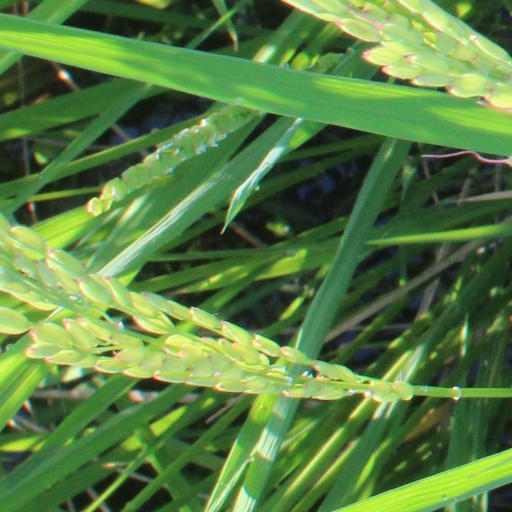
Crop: rice